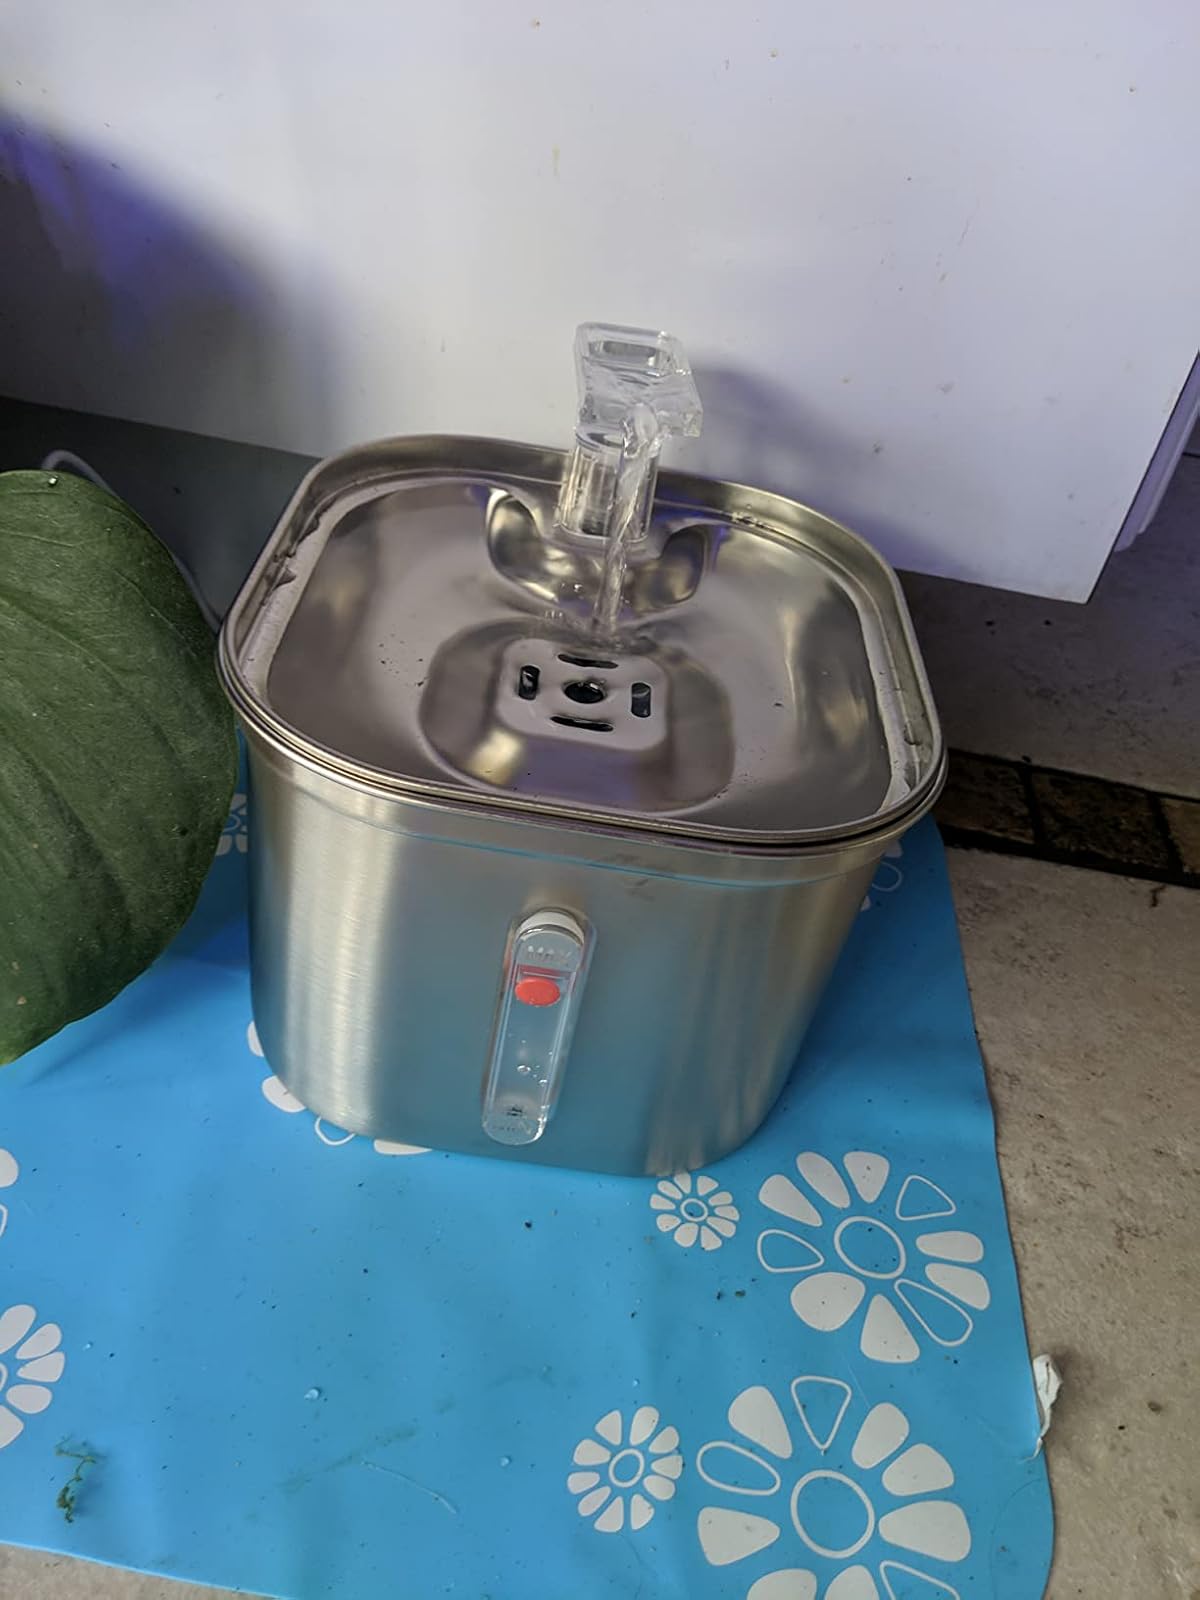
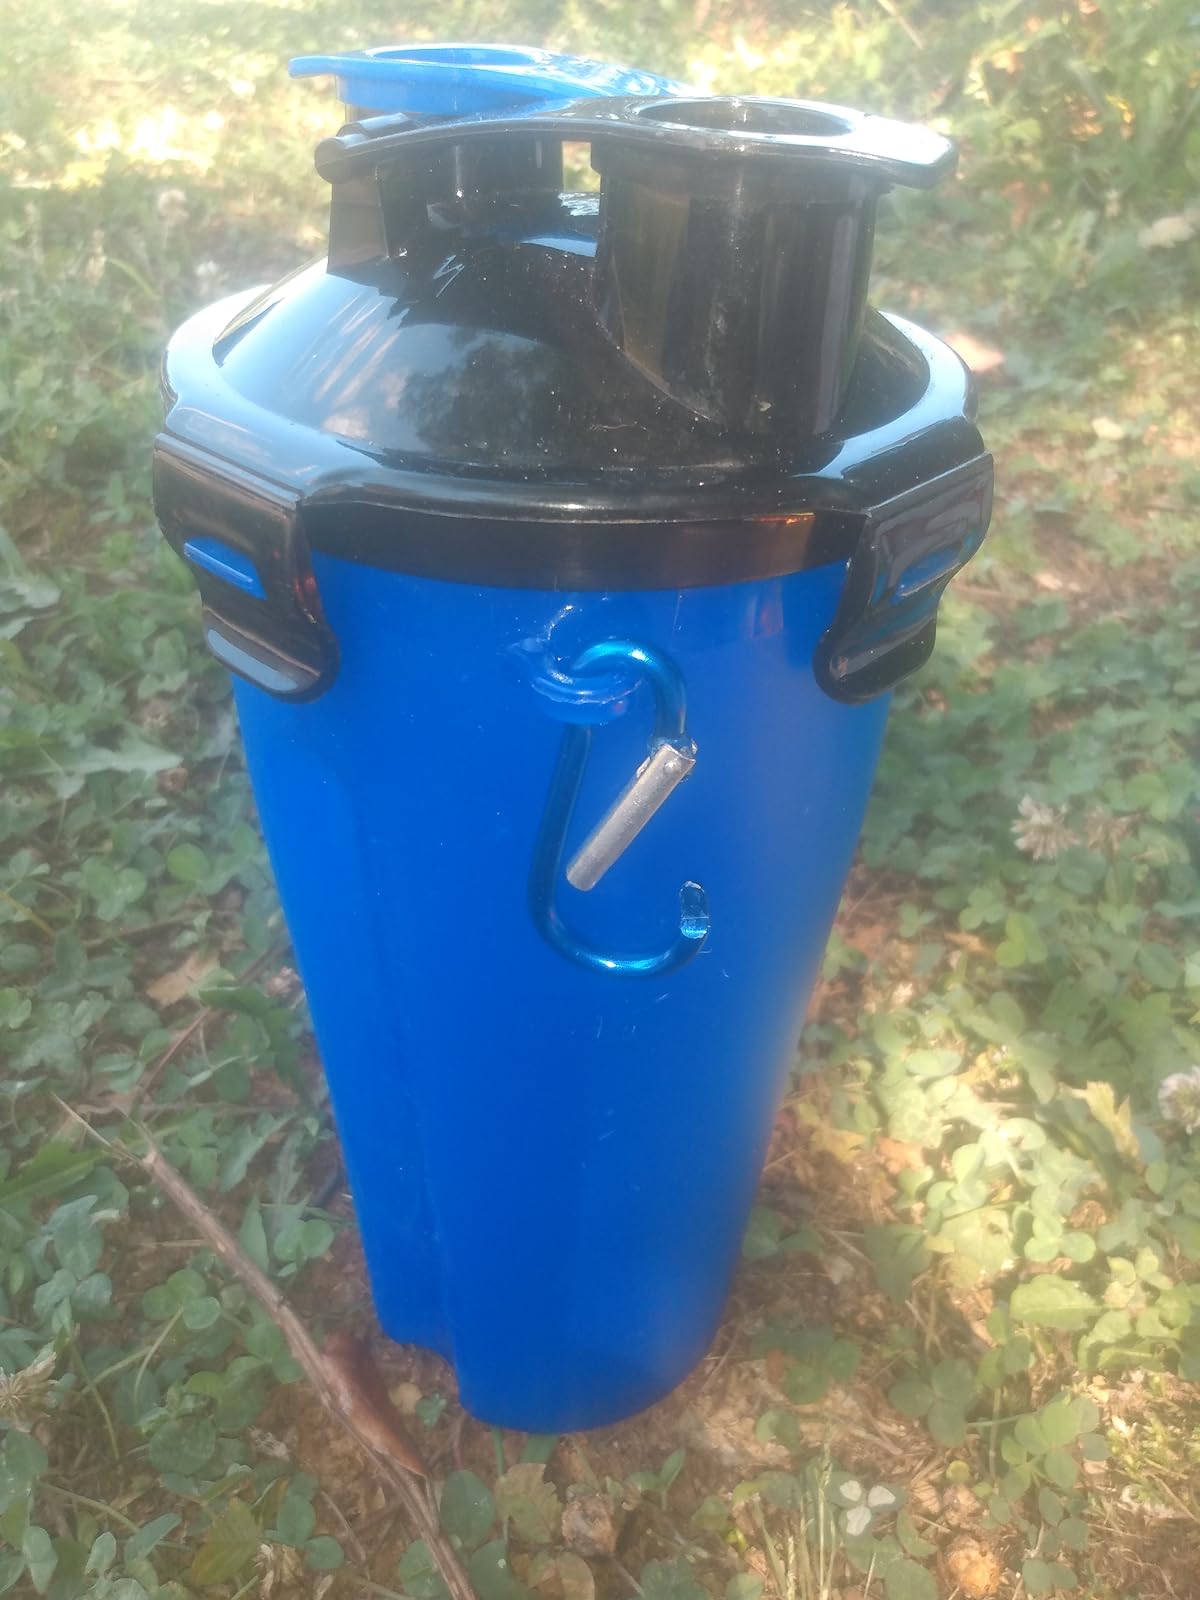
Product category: items_bowl
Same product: no